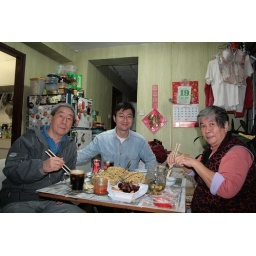
simple dinner at home. fried noodles by mom, fried pigeon (bought) by me, Tsingtao black beer